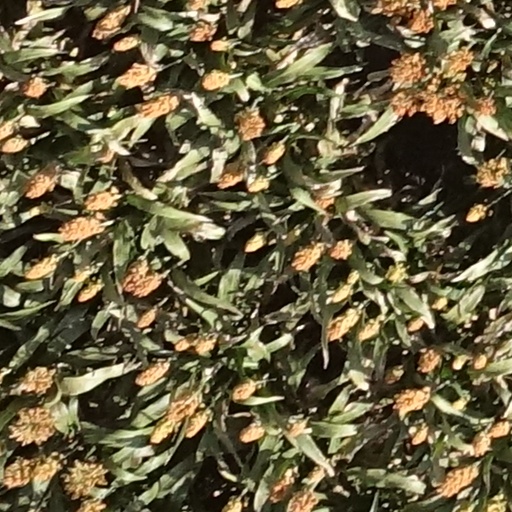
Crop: sorghum